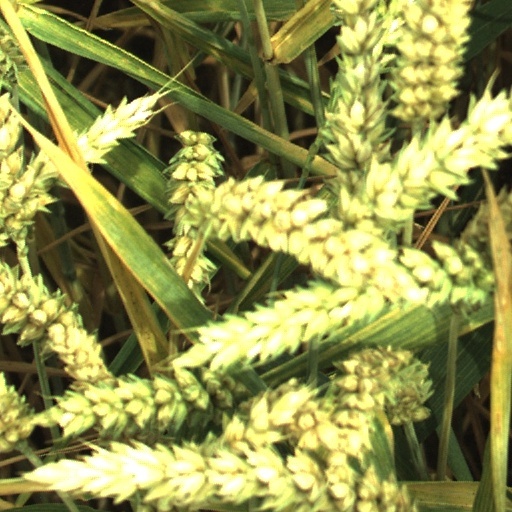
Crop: wheat